Wilbur G. Adam

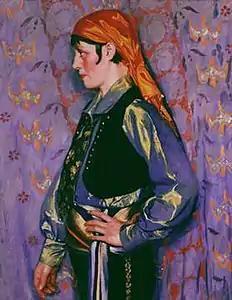

Adam was an invited exhibitor at the Pennsylvania Academy of the Fine Arts in Philadelphia, the Albright-Knox Art Gallery in Buffalo, the Corcoran Gallery of Art in Washington, D.C., the St. Louis Art Museum and the Cincinnati Art Museum.